Fort Bonifacio

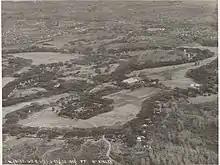
Aerial view of Fort William McKinley, 1933

Fort William McKinley, now Fort Bonifacio, was established during the Philippine–American War in 1901. The land is situated south of the Pasig River, down to the creek Alabang, near Manila. It was declared a U.S. military reservation by U.S. Secretary of War Elihu Root.